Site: brandenburg
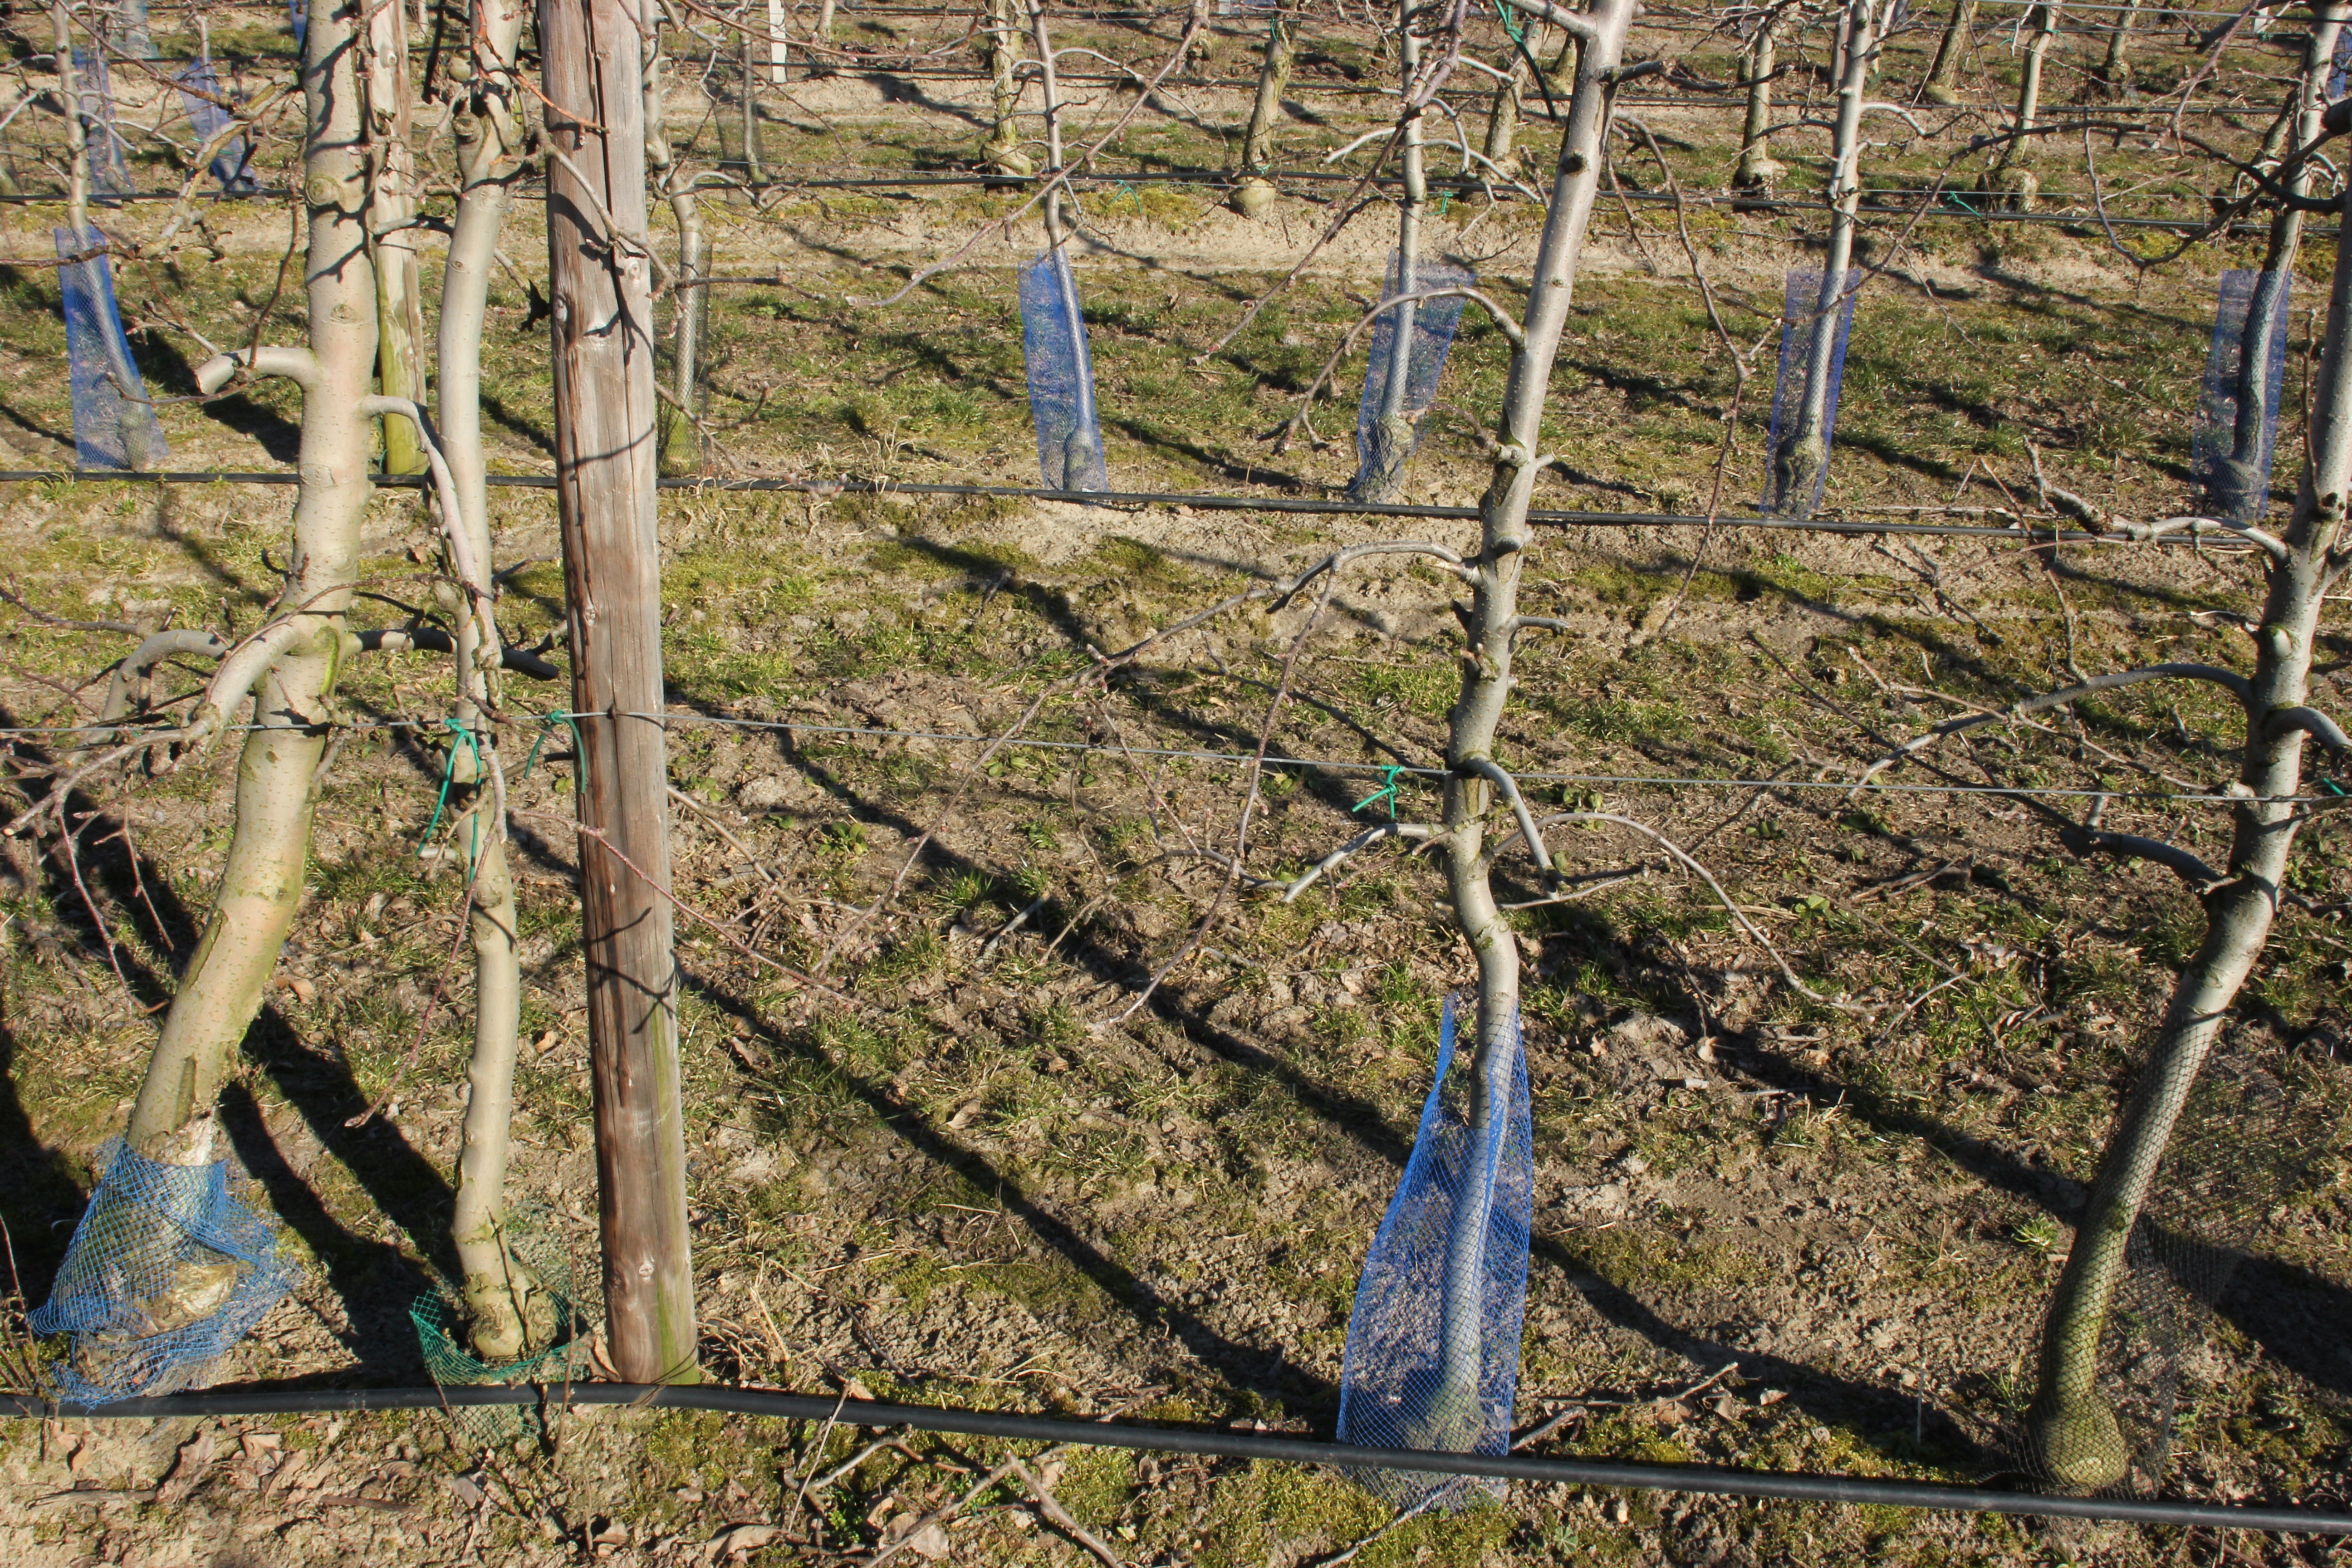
Growth stage (BBCH 03): Bud development